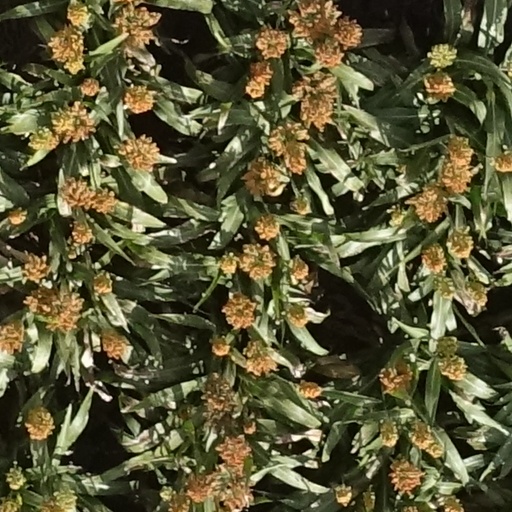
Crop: sorghum